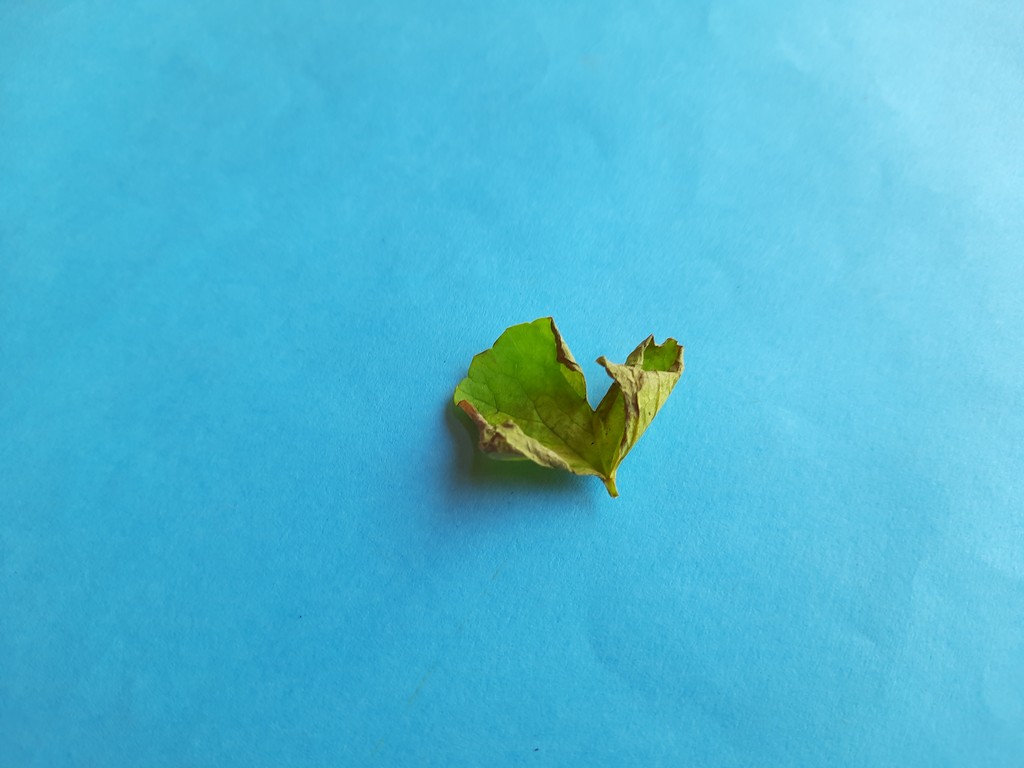
Label: Unhealthy